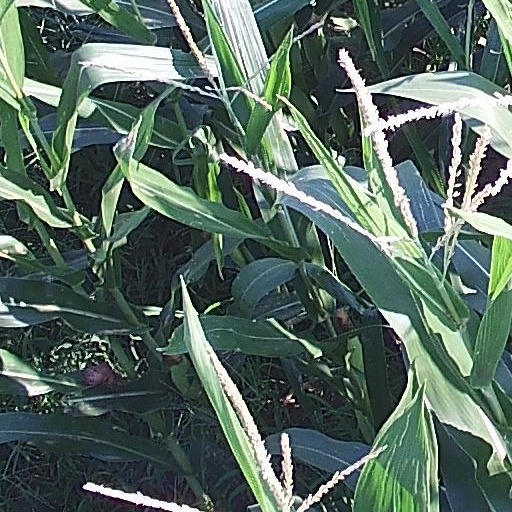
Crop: maize; corn